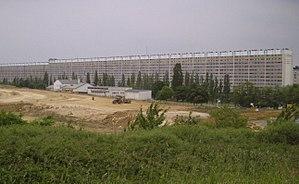
Cité du Haut du Liève à Nancy (3000 logements - Bernard Zehrfuss architecte) ,
Nancy, contrairement à beaucoup de villes françaises, ne s'est pas développée circulairement autour d'un hyper-centre. Elle s'est développée depuis la période médiévale par la construction de nouveaux ensembles urbanistiques successifs, les uns à côté des autres, qui au cours des siècles ont généré l'une des villes les plus denses de France et d'Europe.